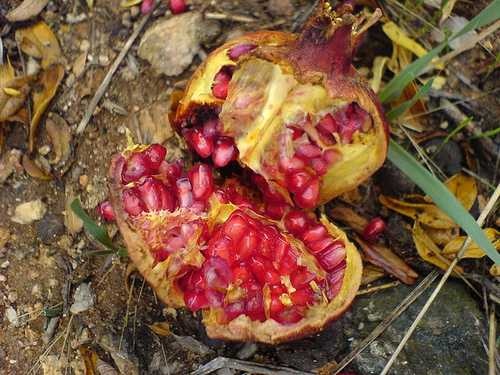
Label: Pomegranate